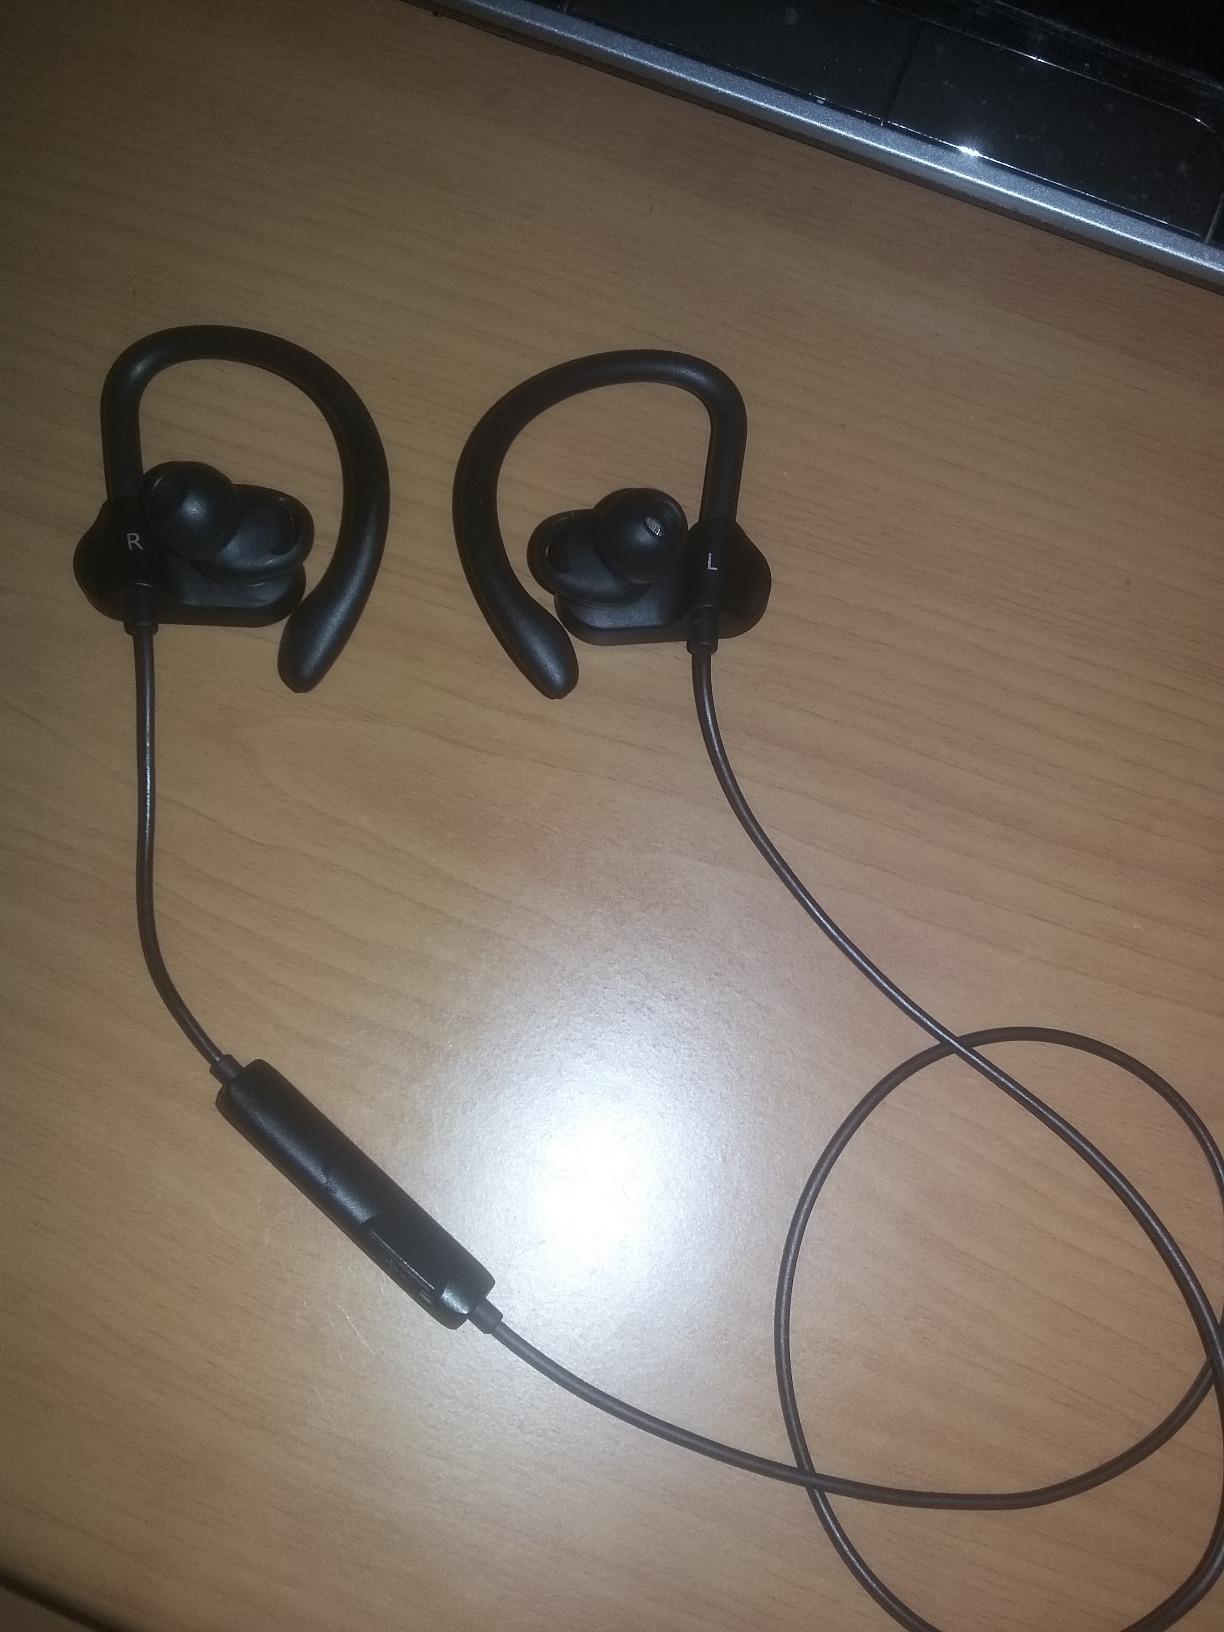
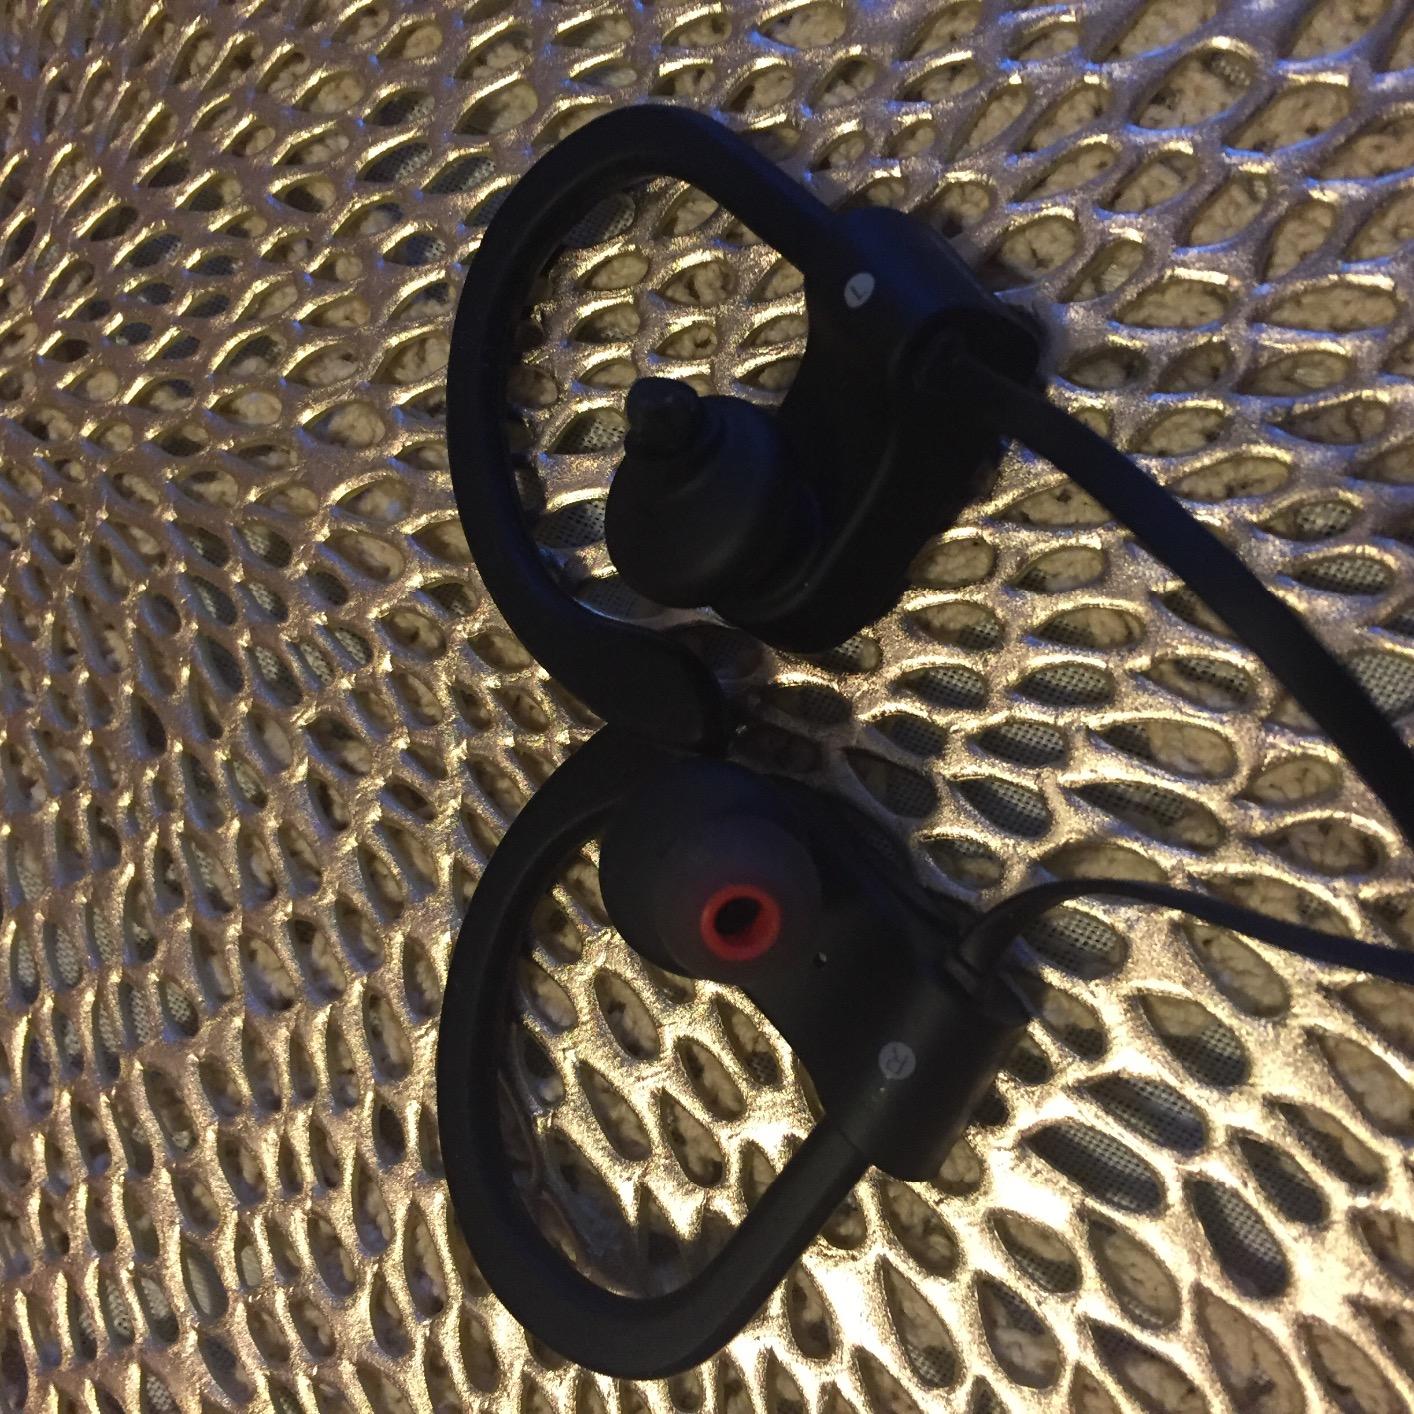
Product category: headphones
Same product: no